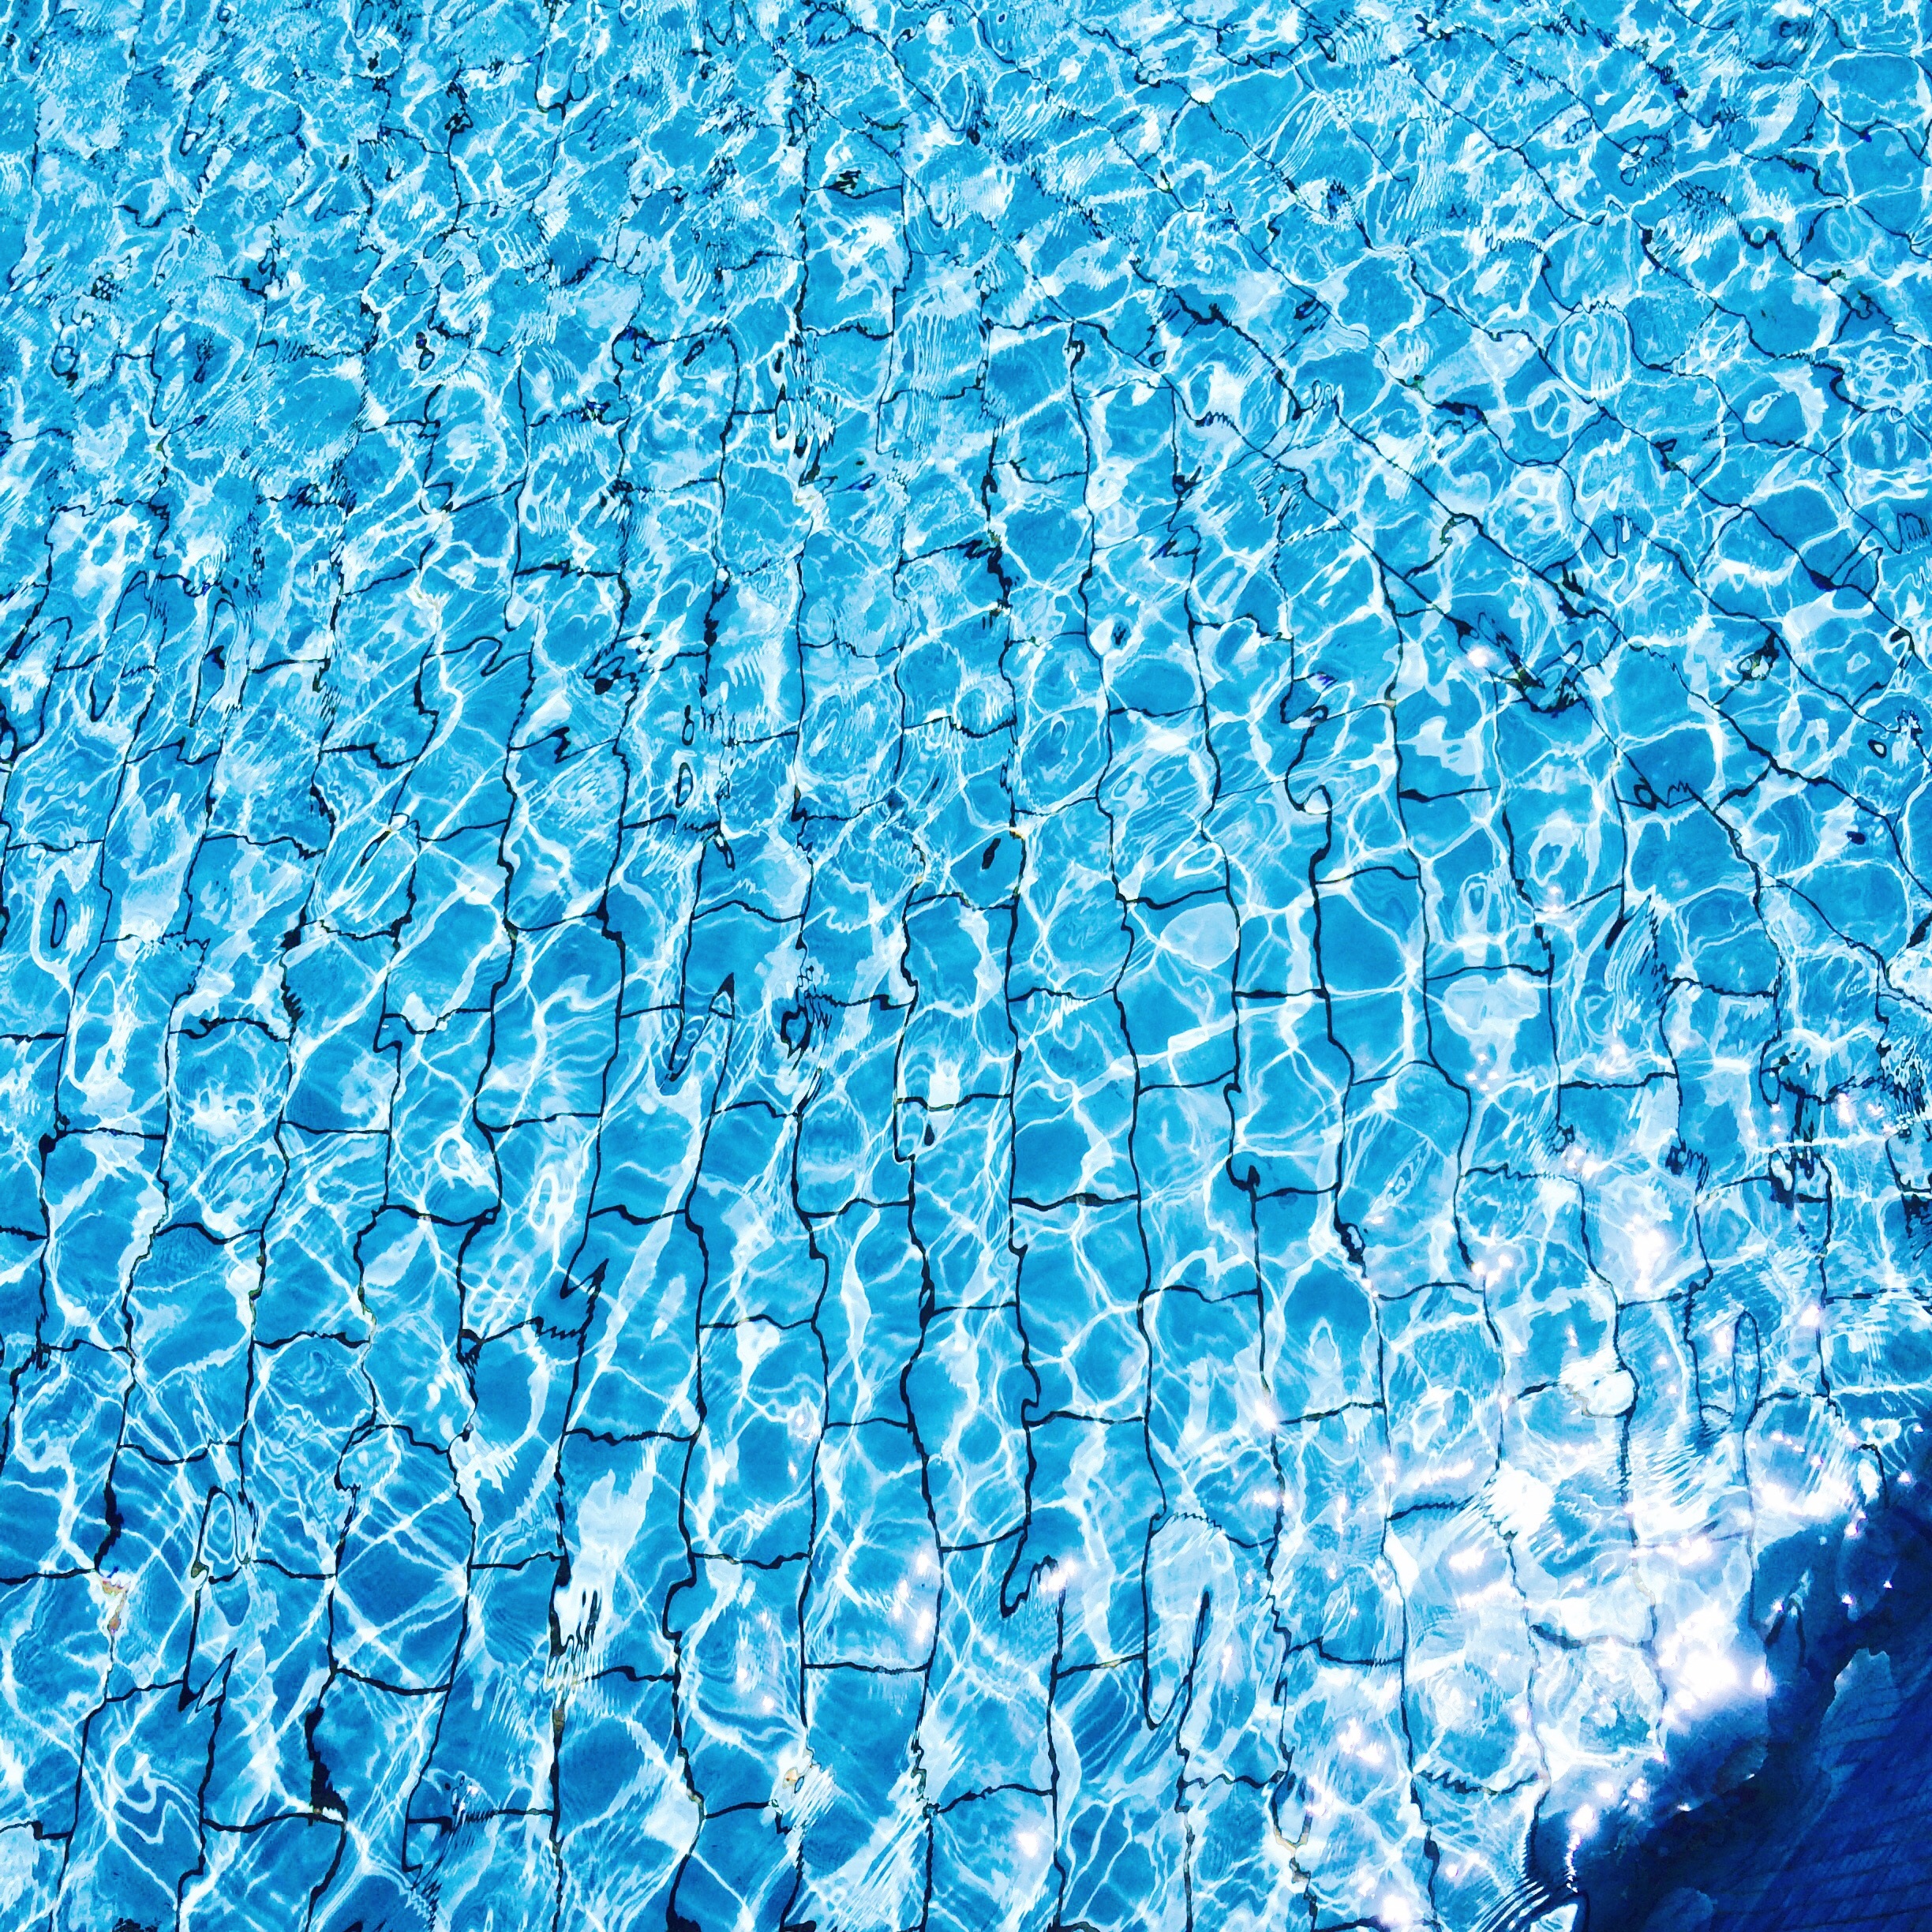
water, flower, petal, frost, summer, swim, pattern, line, swimming pool, blue, circle, design, bottom